Church (building)

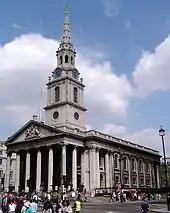
The exterior outlines of St Martin-in-the-Fields (London, 1720), tall front steeple above pitched roof and rectangle, popularized a template for many church buildings in North America and beyond

Either, a discrete space with an altar inside a larger cathedral, conventual, parish, or other church; or, a free standing small church building or room not connected to a larger church, to serve a particular hospital, school, university, prison, private household, palace, castle, or other institution. Often proprietary churches and small conventual churches are referred to by this term.